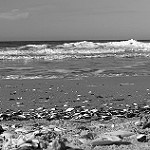
Label: B & W